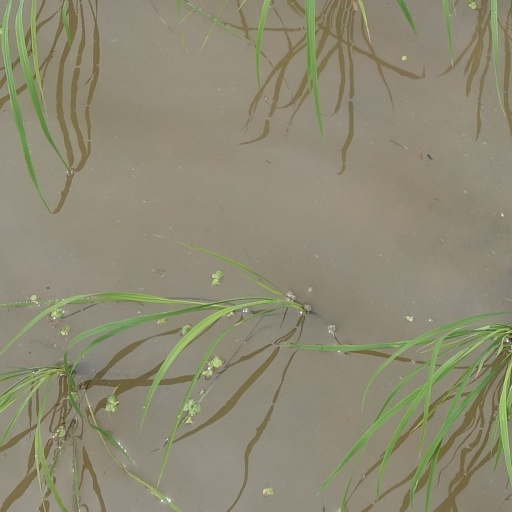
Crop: rice